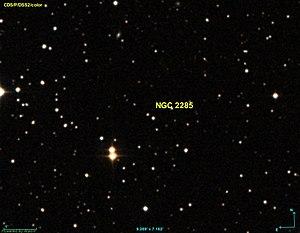
Image créée à l'aide du logiciel Aladin Sky Atlas du Centre de Données astronomiques de Strasbourg et des données publiques en format FIT de DSS (Digitized Sky Survey).
NGC 2285 est une paire d'étoiles située dans la constellation des Gémeaux. L'astronome prussien Heinrich d'Arrest a enregistré la position de cette paire d'étoiles le 20 avril 1865.